List of glaciers

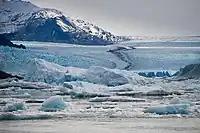
The Upsala Glacier in the Argentino Lake in Santa Cruz, Argentina.

There are a number of glaciers existing in North America, currently or in recent centuries. In the United States, these glaciers are located in nine states, all in the Rocky Mountains or further west. The southernmost named glacier among them is the Lilliput Glacier in Tulare County, east of the Central Valley of California.